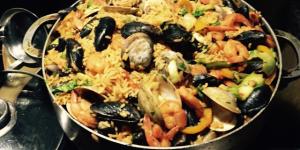
paella al estilo panameno